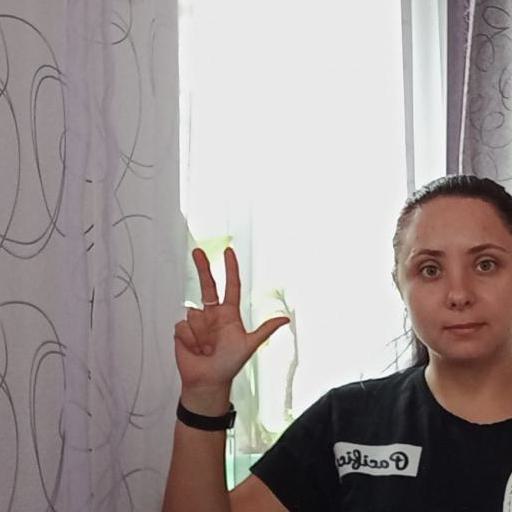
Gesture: three2